Piešťany

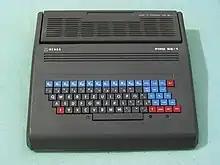
The 8-bit PMD 85 personal computer produced in 1985–1990 by the Czechoslovak Tesla company in Piešťany

One of important employers in the city during the communist era was the Czechoslovak electronics maker Tesla Piešťany. It closed down in 1991 and in 1998 its factories were acquired by ON Semiconductor, a former subsidiary of Motorola, keeping a small customer support centre in the town. Delipro, s.r.o., manufacturer of quartz crystals founded in 1993, is another company building on the legacy of electronics manufacturing in the region.